Convoy HG 76

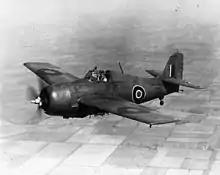

At a Condor appeared to shadow the convoy and a Martlet chased it away before returning for lack of fuel. In the afternoon a Martlet spotted two U-boats and the convoy made an emergency turn. The U-boats were forced to submerge and Martlets patrolled overhead keeping them down for as long as their fuel lasted. It was so dark that the aircraft were guided to the flight deck with hand torches and again the night was quiet. "U-107" maintained contact and the wolf pack was joined by , (commanded by the ace Engelbert Endrass) and from Bordeaux and the three original wolf pack boats "U-67", "U-107" and "U-108" re-joined by 21 December.